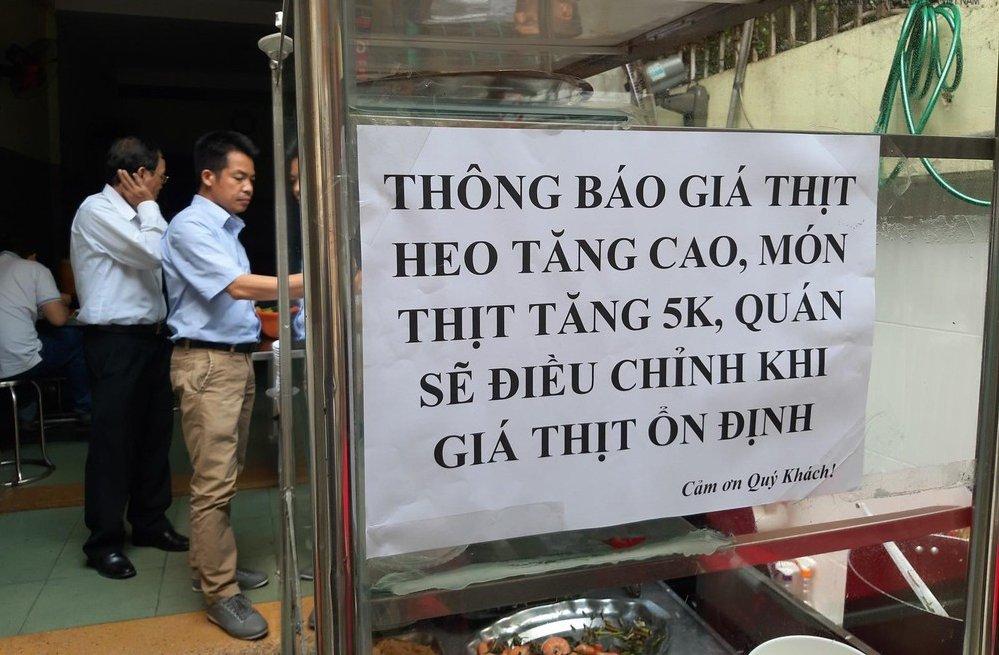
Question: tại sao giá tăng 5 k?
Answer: vì giá thịt heo tăng cao